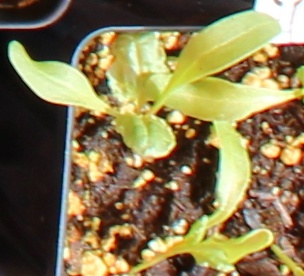
Label: Sugar beet